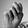
ASL letter: N